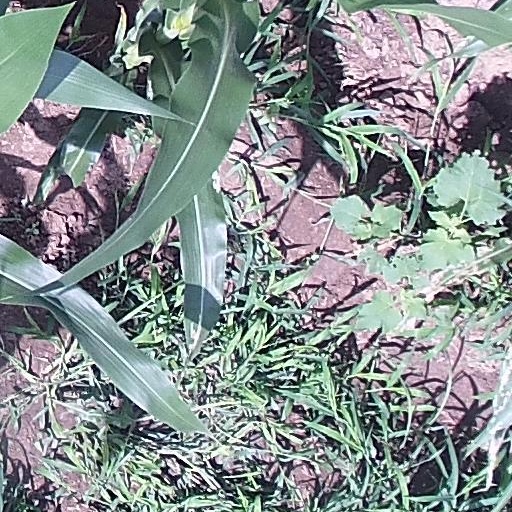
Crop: maize; corn